FN Five-seven

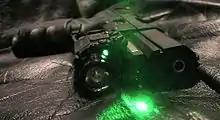
FN Five-seven USG pistol equipped with a Viridian X5L (Gen. 2) light/laser combo

The Five-seven pistol and 5.7×28mm ammunition were originally restricted by FN to military and law enforcement customers, but in 2004 the new "Five-seven IOM" model was introduced, and offered to civilian shooters for use with 5.7×28mm SS192 ammunition. FNH USA has marketed the Five-seven to civilian shooters as a pistol suitable for personal protection, target shooting, and similar uses, but the Five-seven's introduction to civilian shooters was strongly opposed by U.S. gun control organizations such as the Brady Campaign; by the end of 2004, sales of the Five-seven pistol had increased dramatically.